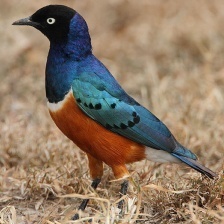
Species: SUPERB STARLING
Scientific name: LAMPROTORNIS SUPERBUS